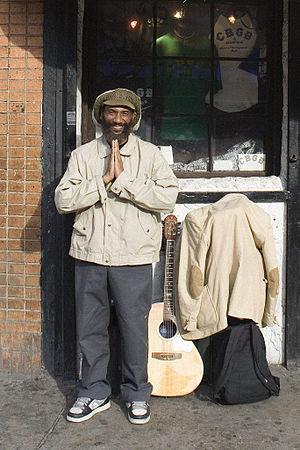
Paul Hudson alias H.R. pour Human Rights ou encore Ras Hailu Gabriel Joseph I est un chanteur Afro-Américain rastafarien qui a fusionné, parallèlement à sa carrière au sein du groupe Bad Brains, différents styles de musiques noires.